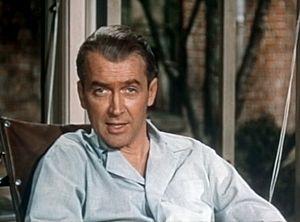
James Stewart, né le 20 mai 1908 à Indiana en Pennsylvanie et mort le 2 juillet 1997 à Los Angeles, est un acteur américain.
Sir Alfred Hitchcock [ˈælfɹɪd ˈhɪt͡ʃkɒk] est un réalisateur, scénariste et producteur de cinéma britannique né le 13 août 1899 à Leytonstone et mort le 29 avril 1980 à Bel Air.